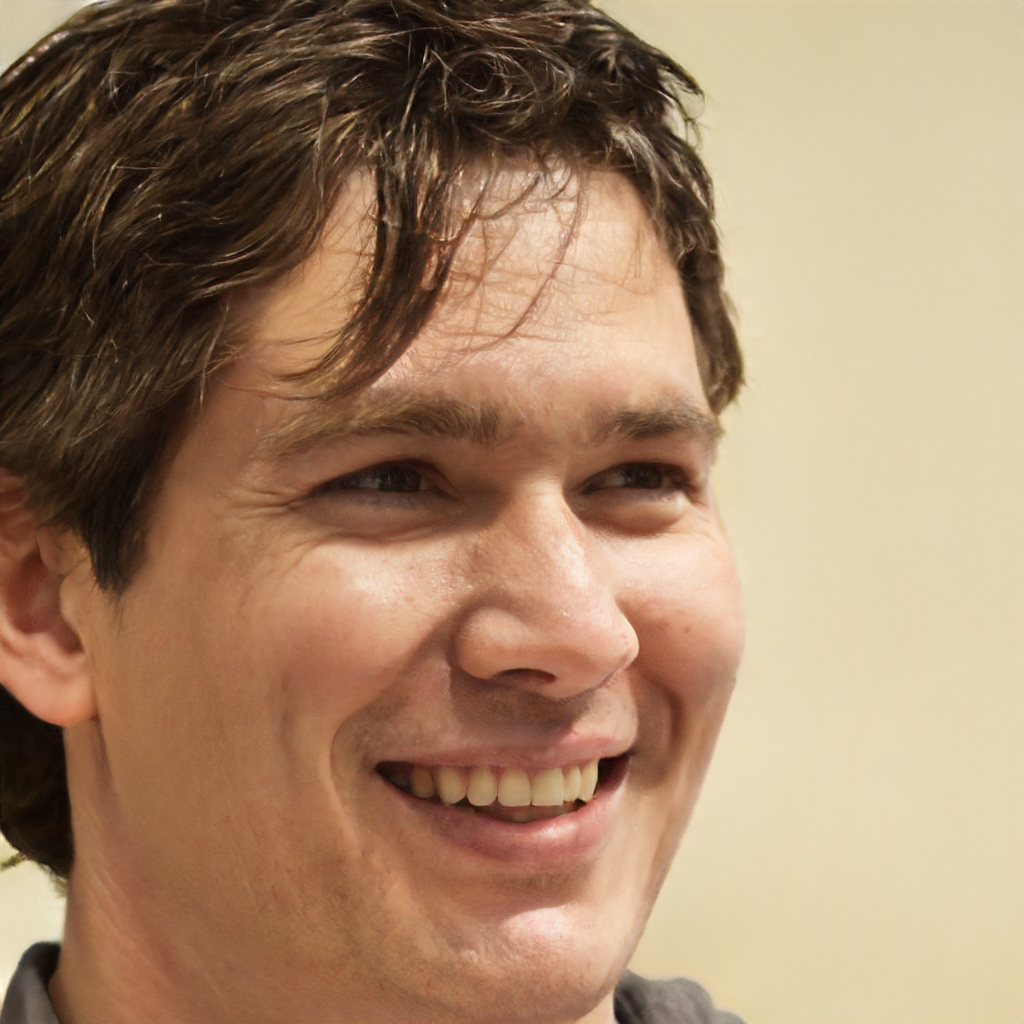
Gender: Male